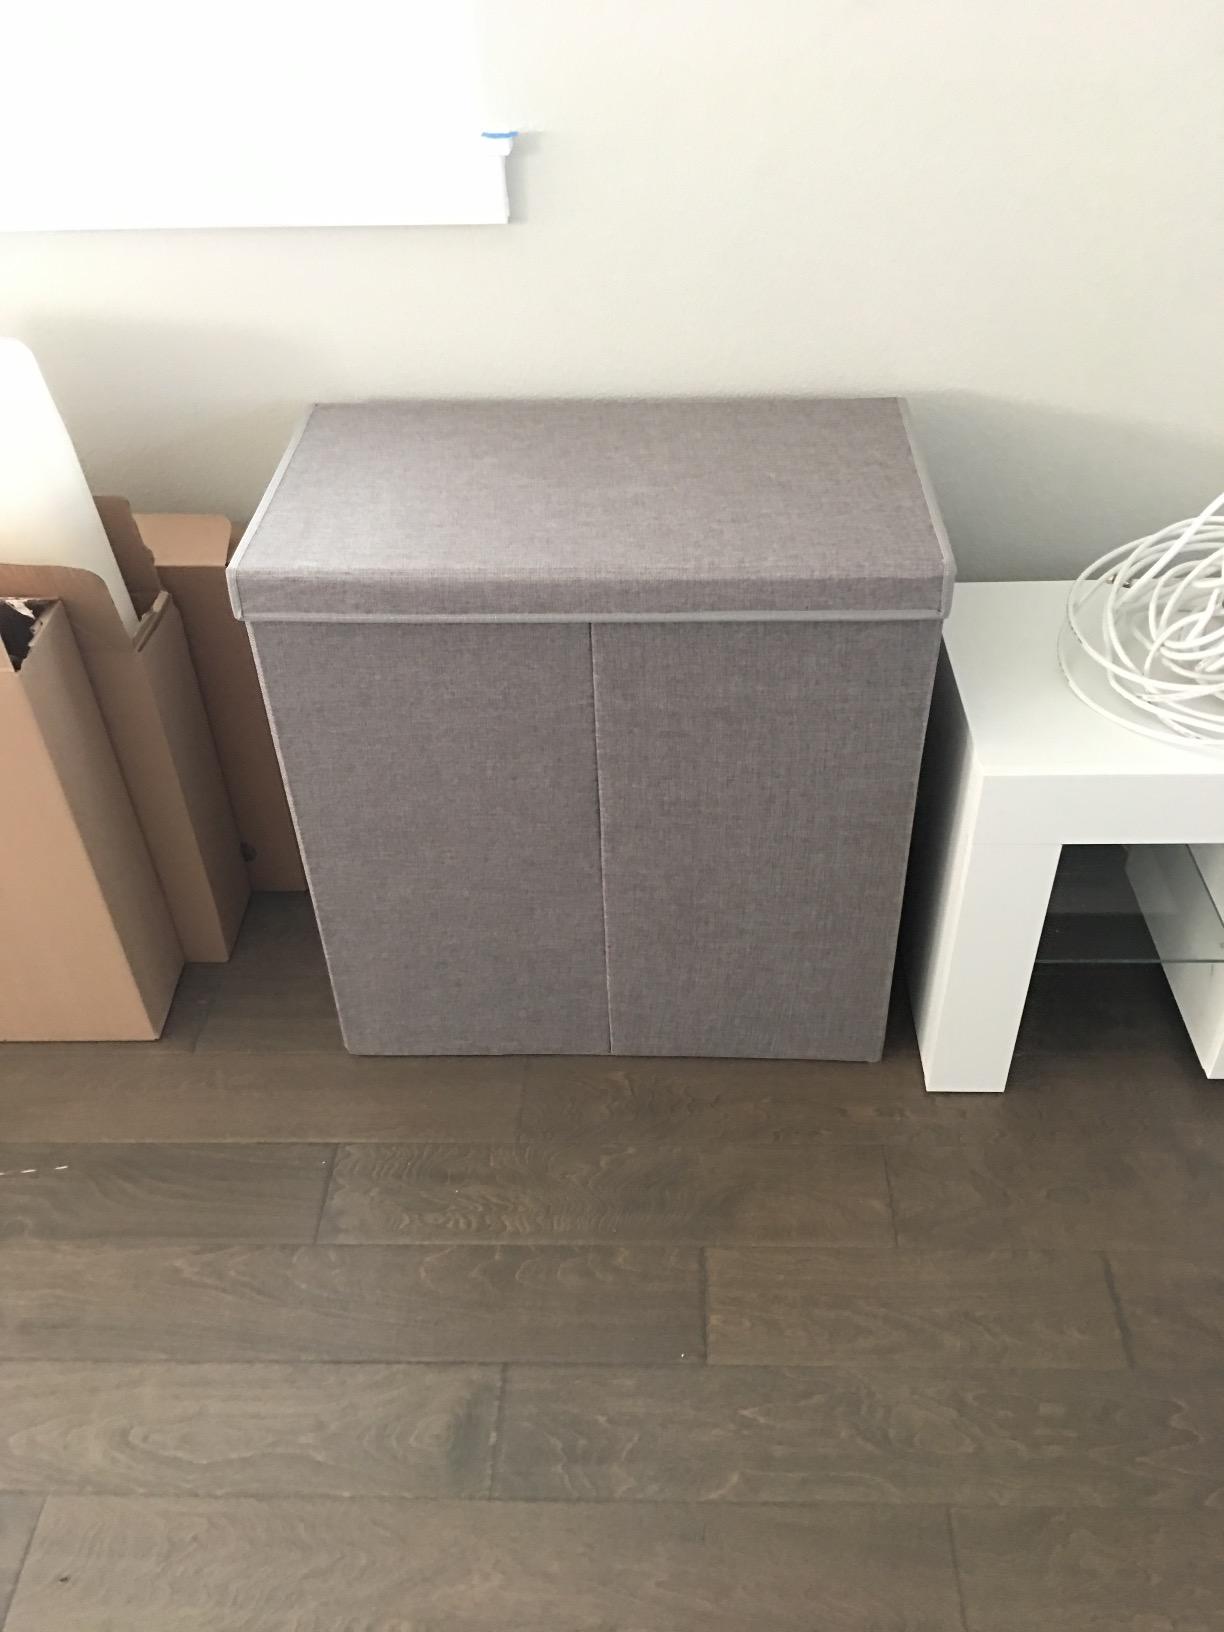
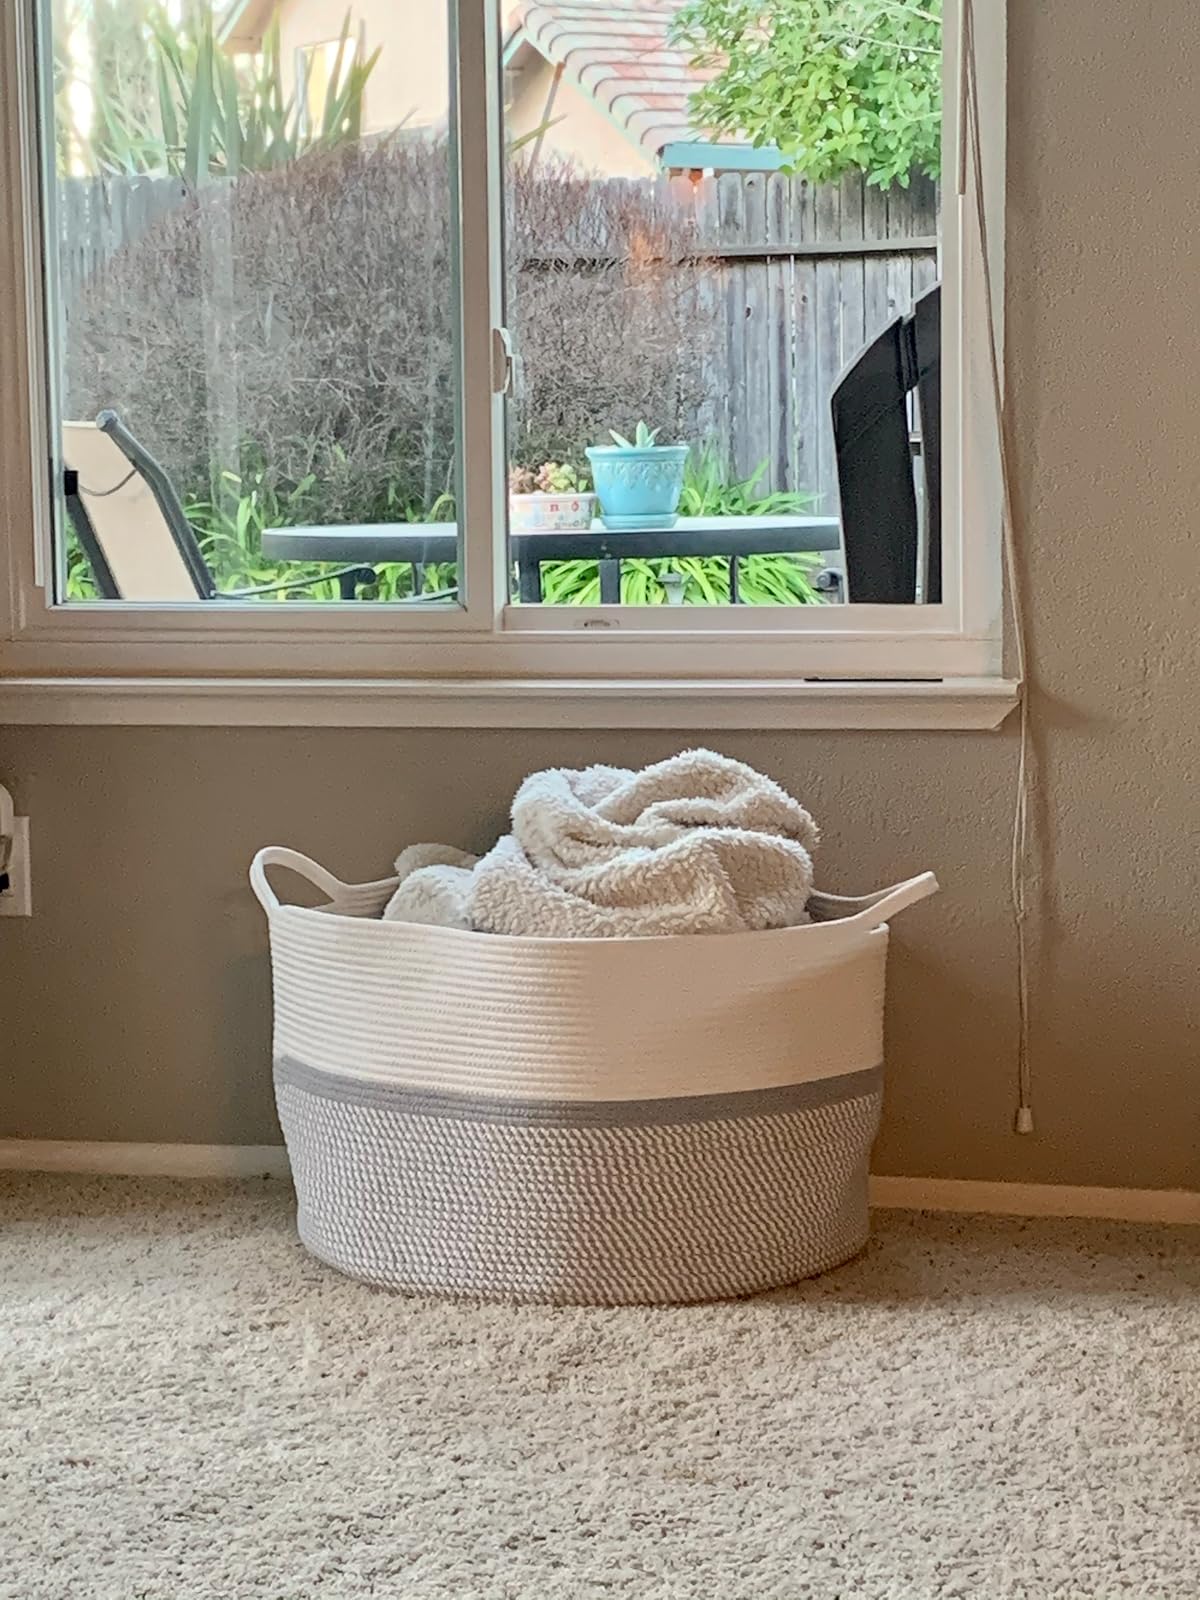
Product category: items_hamper
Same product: no